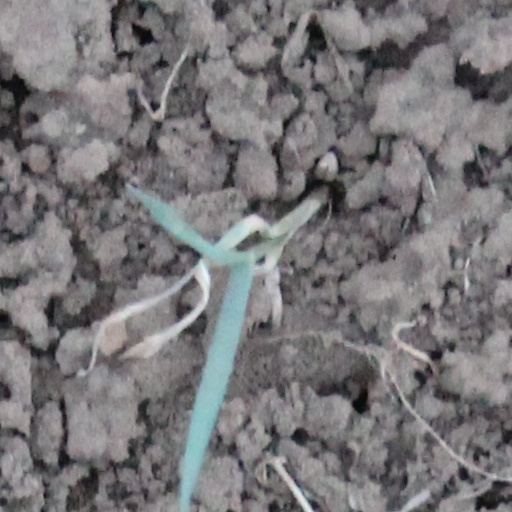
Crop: wheat